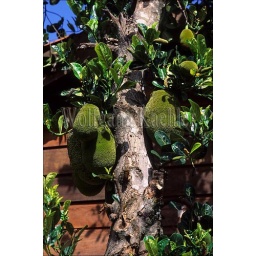
Asia, vietnam,central highlands, near buon ma thuot, jack fruit tree